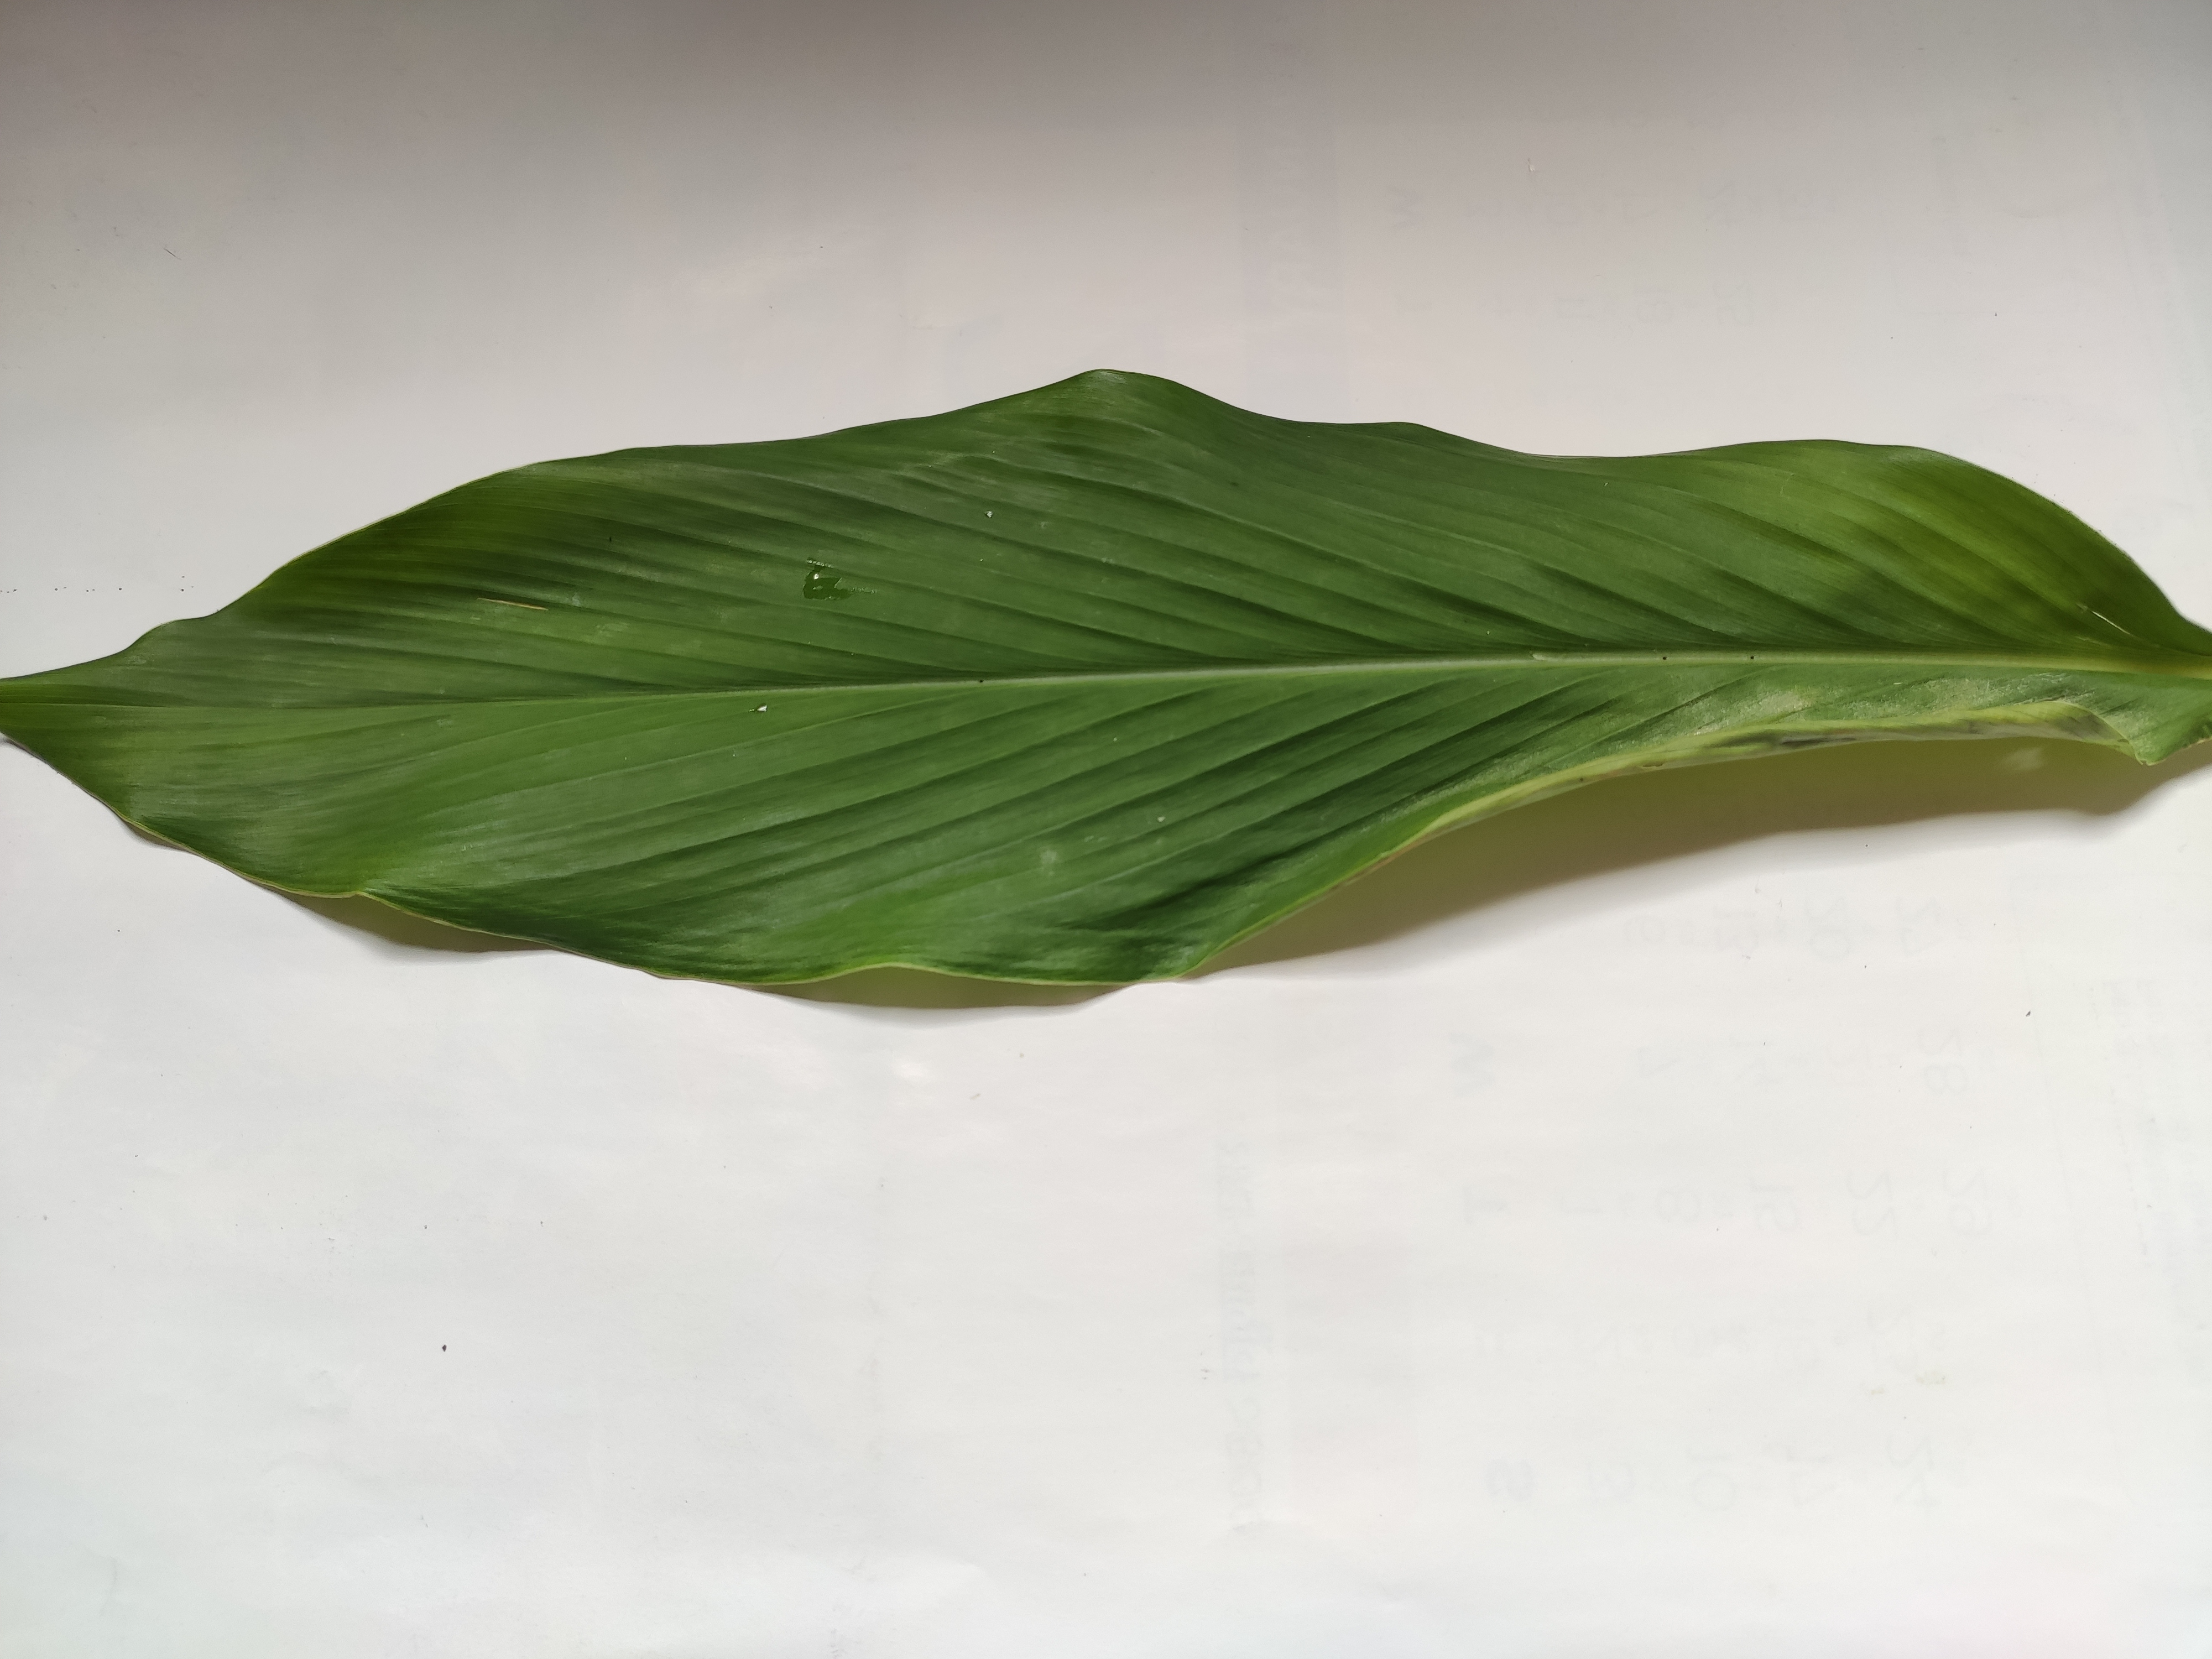
Label: Healthy_Leaf